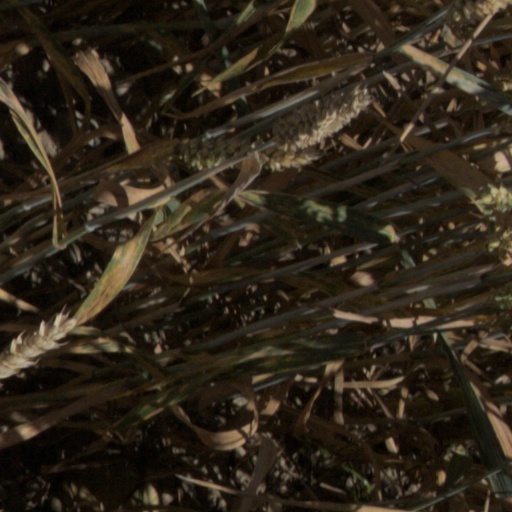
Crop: wheat